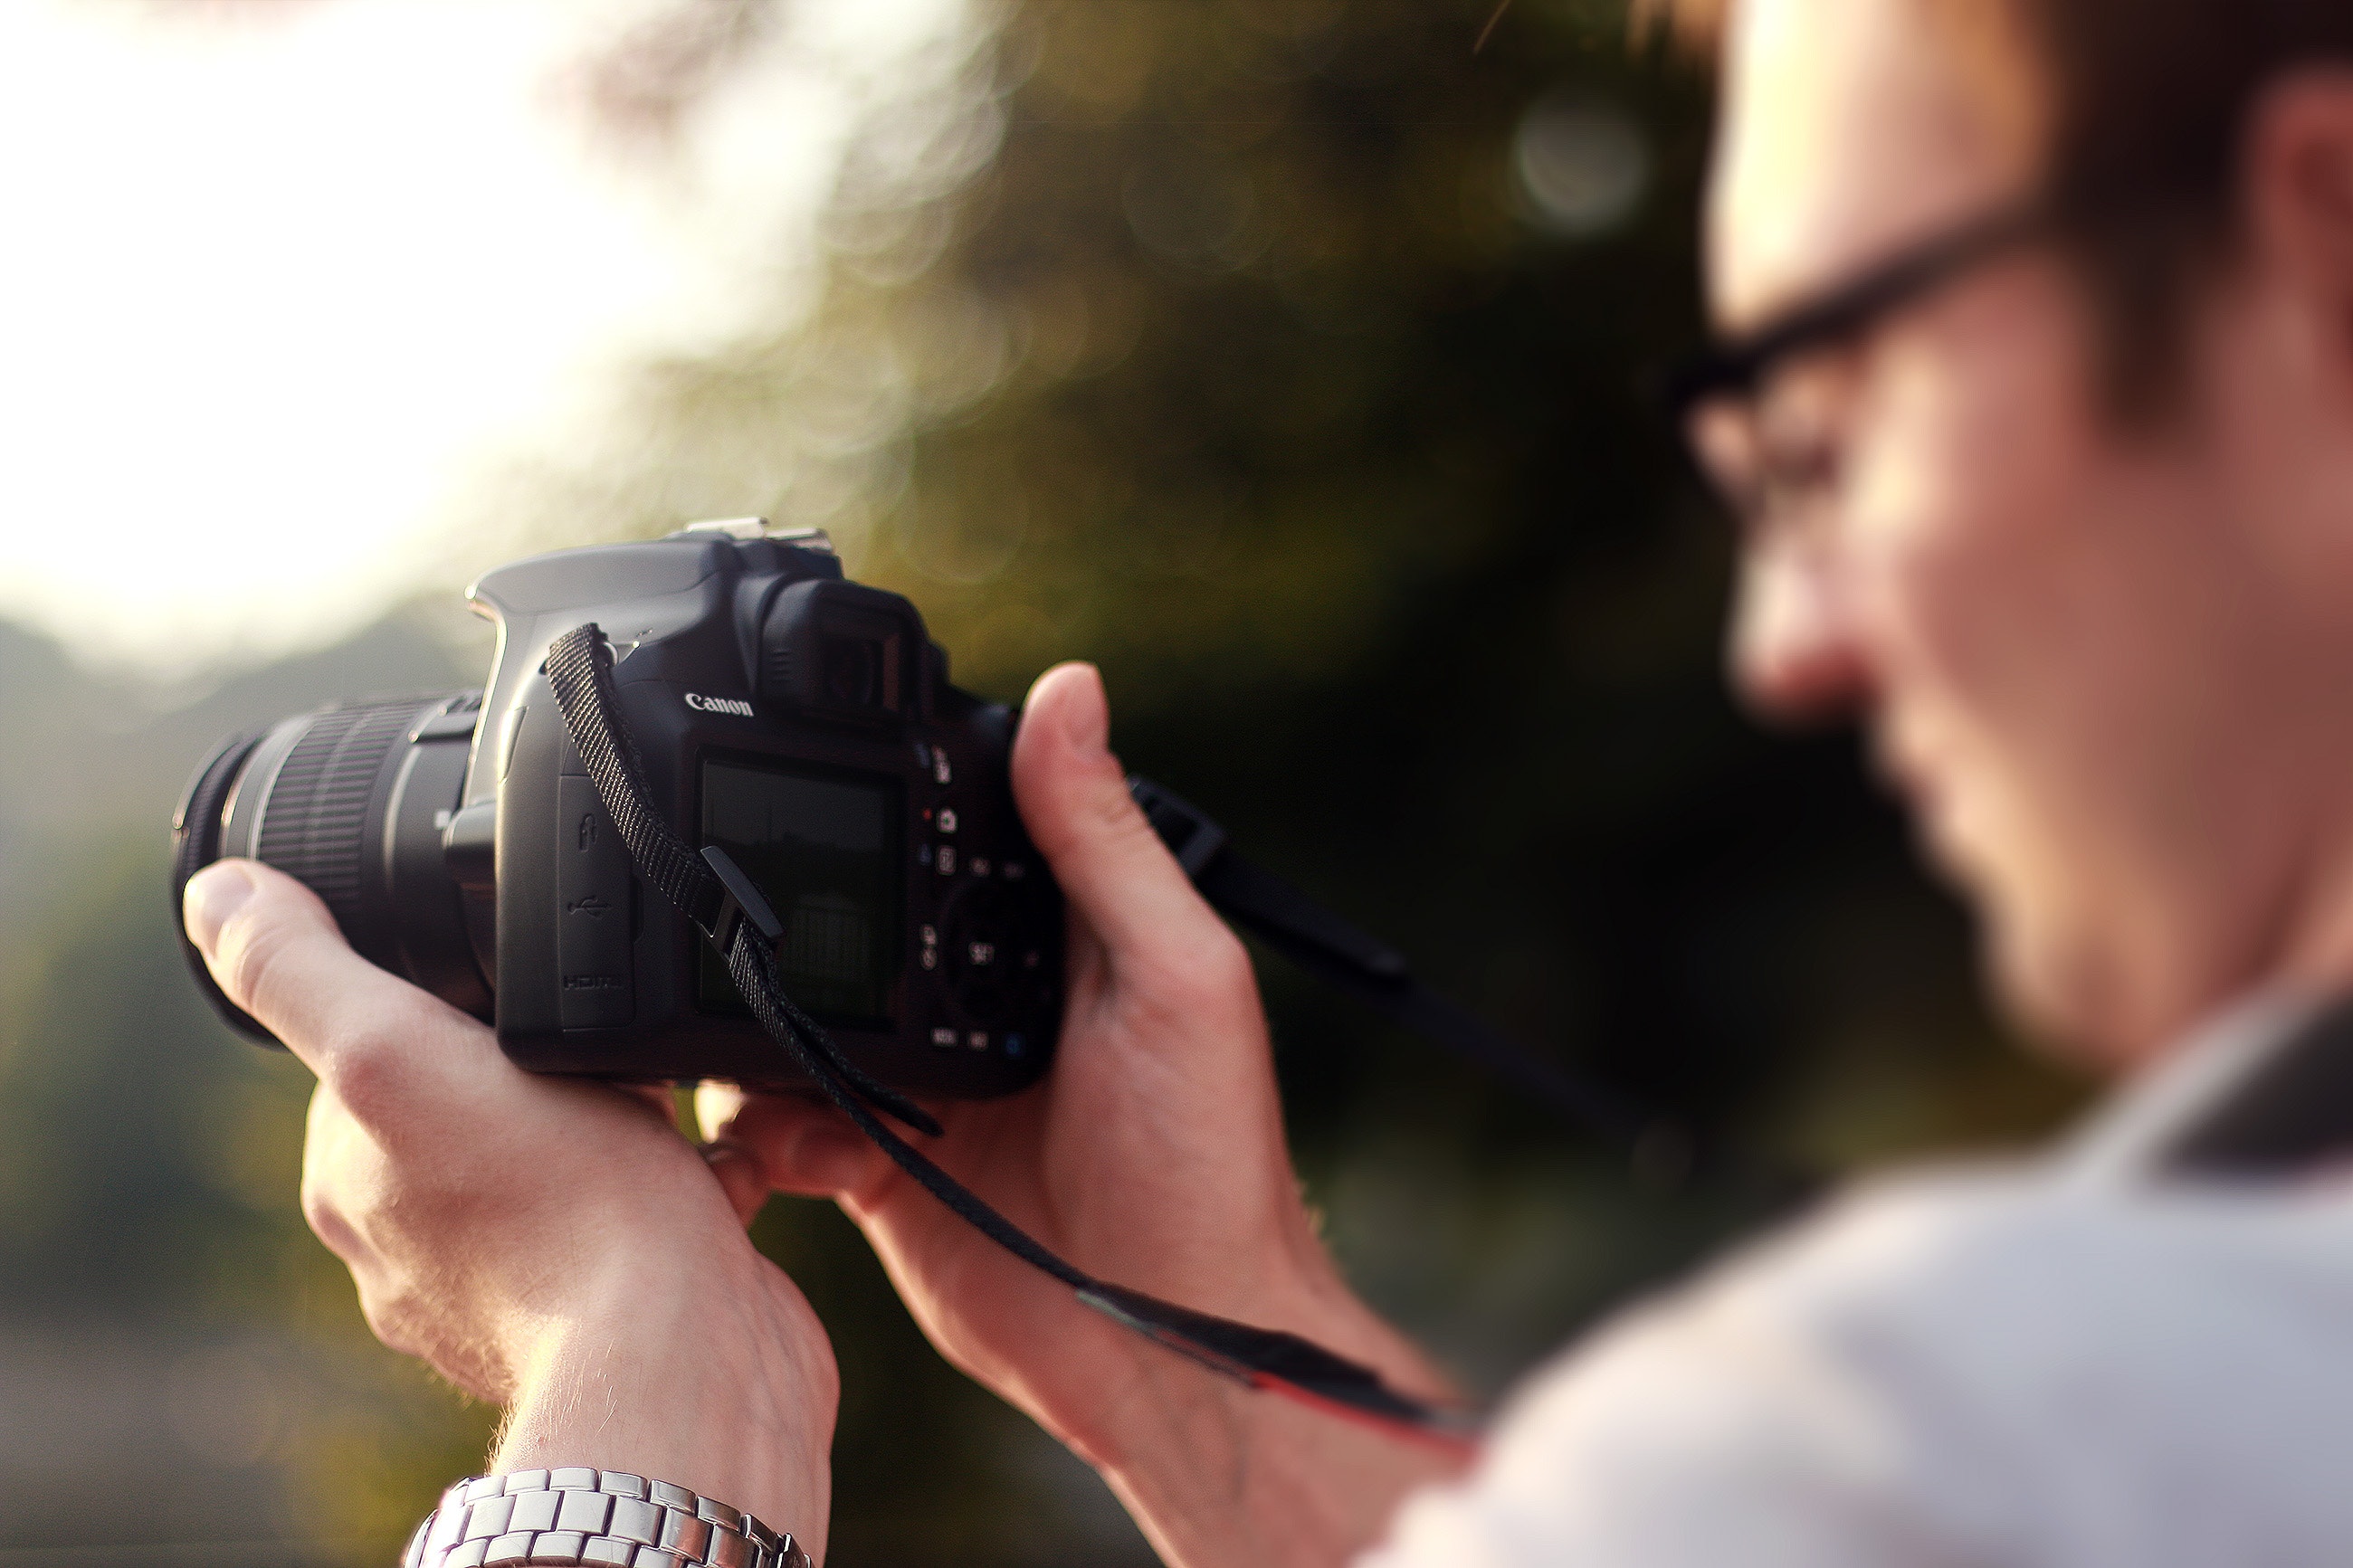
camera, photograph, cameras optics, camera operator, reflex camera, digital slr, photographer, single lens reflex camera, photography, digital camera, hand, camera lens, finger, cinematographer, lens, glove, videographer, baseball glove